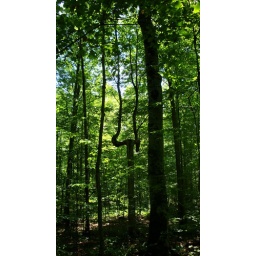
look at that tree in the forest